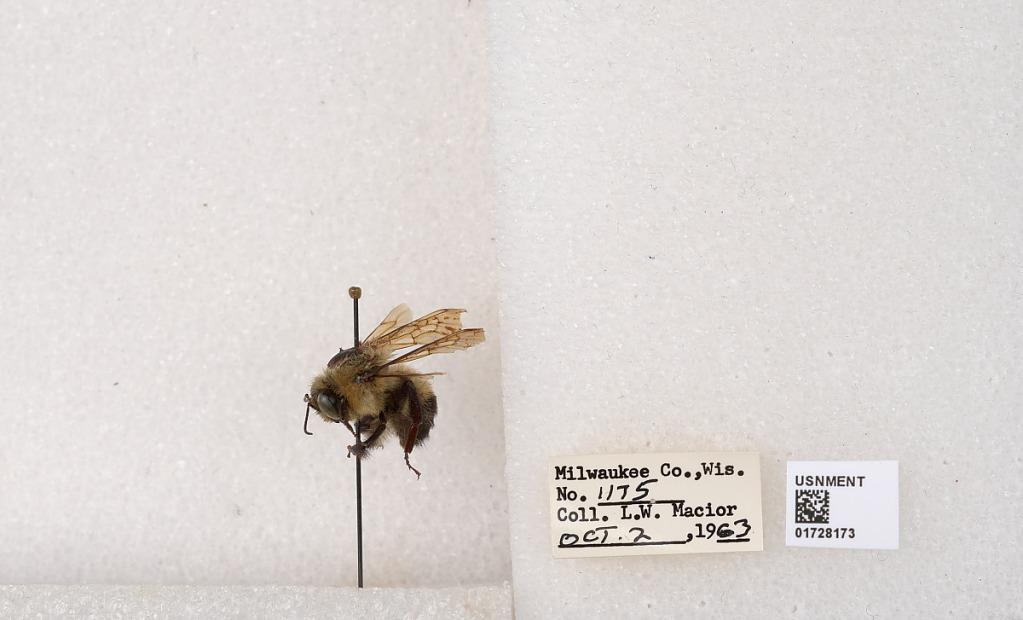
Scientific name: Bombus (Separatobombus) griseocollis (De Geer)
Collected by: L. Macior
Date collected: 1963-10-2
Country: United States
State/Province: Wisconsin
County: Milwaukee
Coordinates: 43.0217, -87.9291